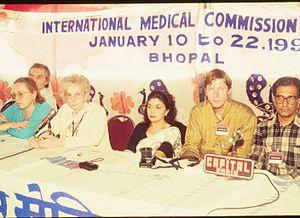
Rosalie Bertell, née le 4 avril 1929 à Buffalo, et morte le 14 juin 2012, est un médecin américain qui s'est consacrée à l'environnement et la santé. Elle possède la nationalité américaine et canadienne. Rosalie Bertell est récipiendaire du prix Nobel alternatif en 1986.